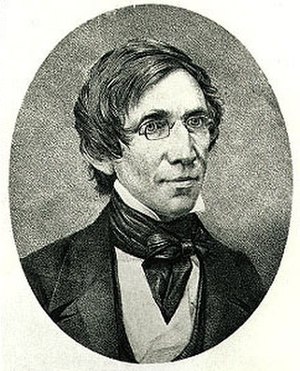
John Torrey
John Torrey var en amerikansk botaniker.